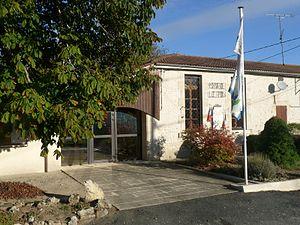
Mairie du Pin, Charente-Maritime, France
Le Pin est une commune du sud-ouest de la France située dans le département de la Charente-Maritime.